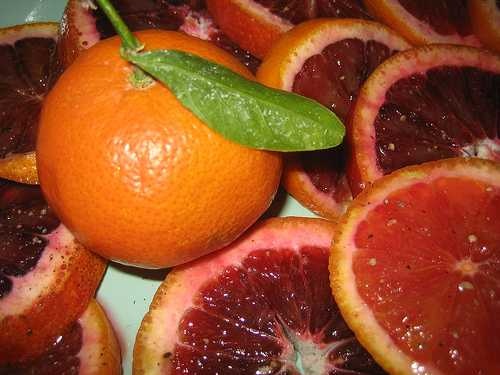
Label: Orange